Walsh School of Foreign Service

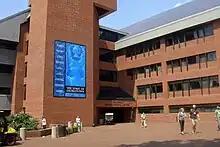
The SFS is housed in the Intercultural Center on Georgetown's main campus.

With the help of Georgetown University president Fr. John B. Creeden, S.J., Fr. Walsh spearheaded the founding of the School of Foreign Service and its establishment was announced on November 25, 1919. The school's use of the name “Foreign Service” preceded the formal establishment of the U.S. Foreign Service by six years. The school was envisioned by Fr. Walsh to prepare students for all major forms of foreign representation from commercial, financial, consular to diplomatic.